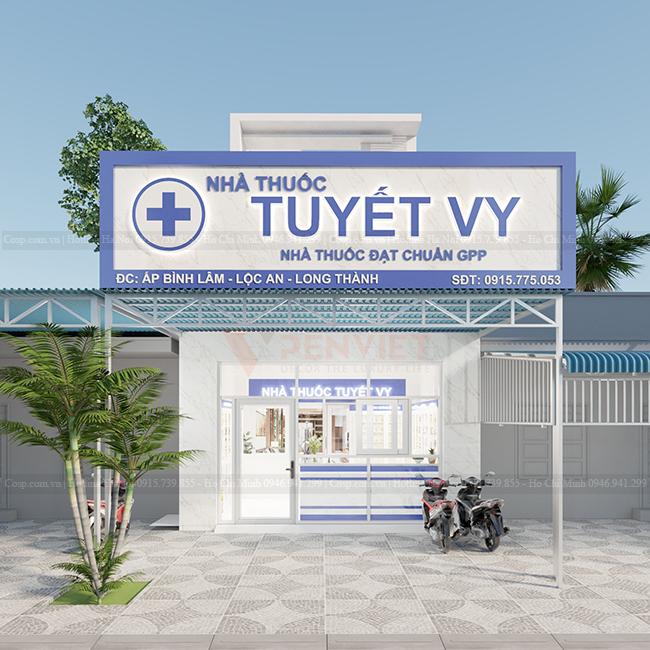
đây là hình ảnh chụp ở phía trước của một hiệu thuốc